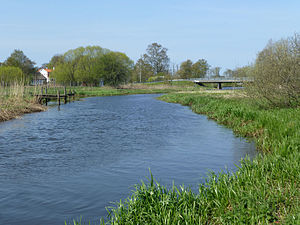
Nørreå (Viborg)
Nørreå ved Fladbro vest for Randers
Nørreå ved Fladbro vest for Randers
Nørreå har sit udspring i Hald Sø vest for Viborg og løber ud i Gudenåen ved Fladbro nær Randers. Den er cirka 50 kilometer lang med et fald på kun 8 meter. Nørreåen løber gennem Vedsø vest for Rindsholm. Den får tilløb af vand fra Viborgsøerne ved Bruunshåb og forsætter gennem en bred ådal til Fladbro Kro, hvor den løber sammen med Gudenåen. Samme sted blev åen opstemmet kort efter Grevens Fejde, således at vandet kunne ledes via Christian III's kanal til voldgravene omkring Randers.